United States Customhouse and Post Office (Bath, Maine)

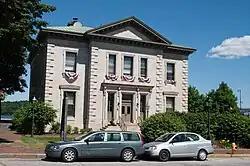

The U.S. Customhouse and Post Office is a historic commercial building at 1 Front Street in downtown Bath, Maine. Built by the federal government in 1858, it is a fine example of Italianate architecture designed by Ammi B. Young, housing the local post office and customs facilities until 1970. The building was listed on the National Register of Historic Places in 1970. It now houses businesses.